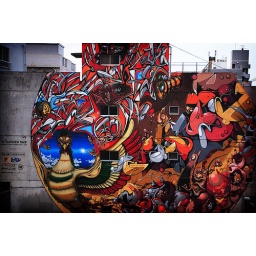
It is drawn on the wall in the building of three stories.